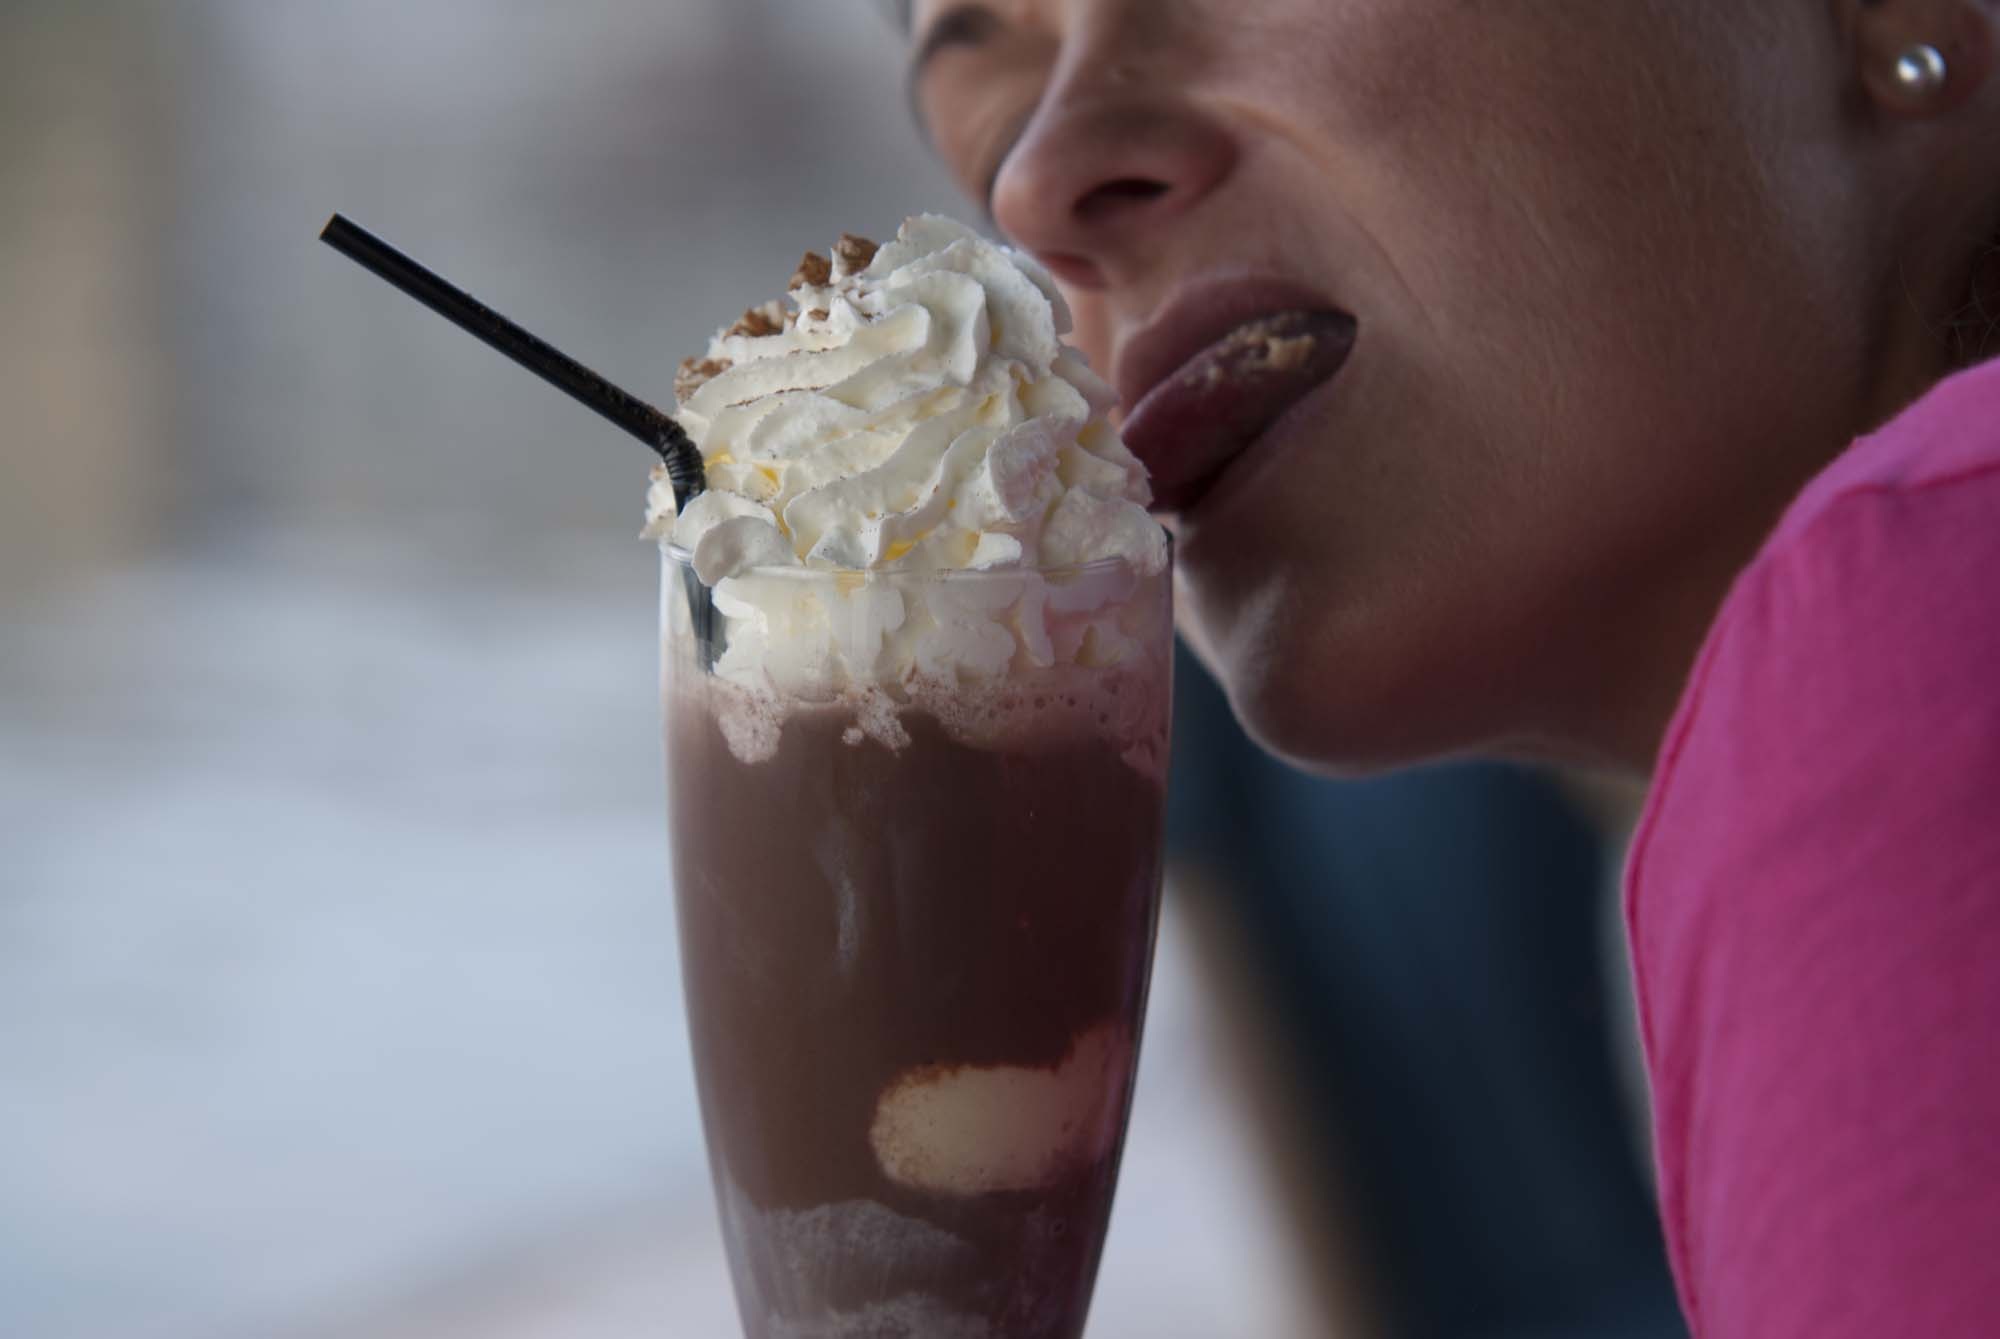
woman, ice, food, drink, ice cream, dessert, delicious, eating, sweetness, benefit from, pleasure, lick, flavor, joy of life, milkshake, sense, ice chocolate